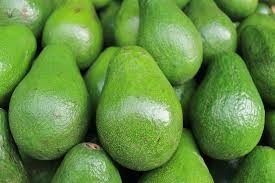
Aguacate BACON
Espectacular aguacate cultivado en la Ribera del Xúquer Características: - Fruto: forma ovalada y color verde - Pulpa: muy buena calidad con una textura cremosa. - Piel: delgada, muy fácil de pelar. - Hueso: grande - Tamaño: 150- 500 gramos por aguacate. Saborea la calidad de los mejores aguacates recién recolectados mediante un cultivo tradicional. Son recién recolectados y enviamos los aguacates en diferentes puntos de maduración. Necesita aproximadamente 1 semana para su consumo. Envíos incluidos.
Brand: NARANJEA
Category: Food, Beverages & Tobacco > Food Items > Fruits & Vegetables > Fresh & Frozen Fruits > Avocados